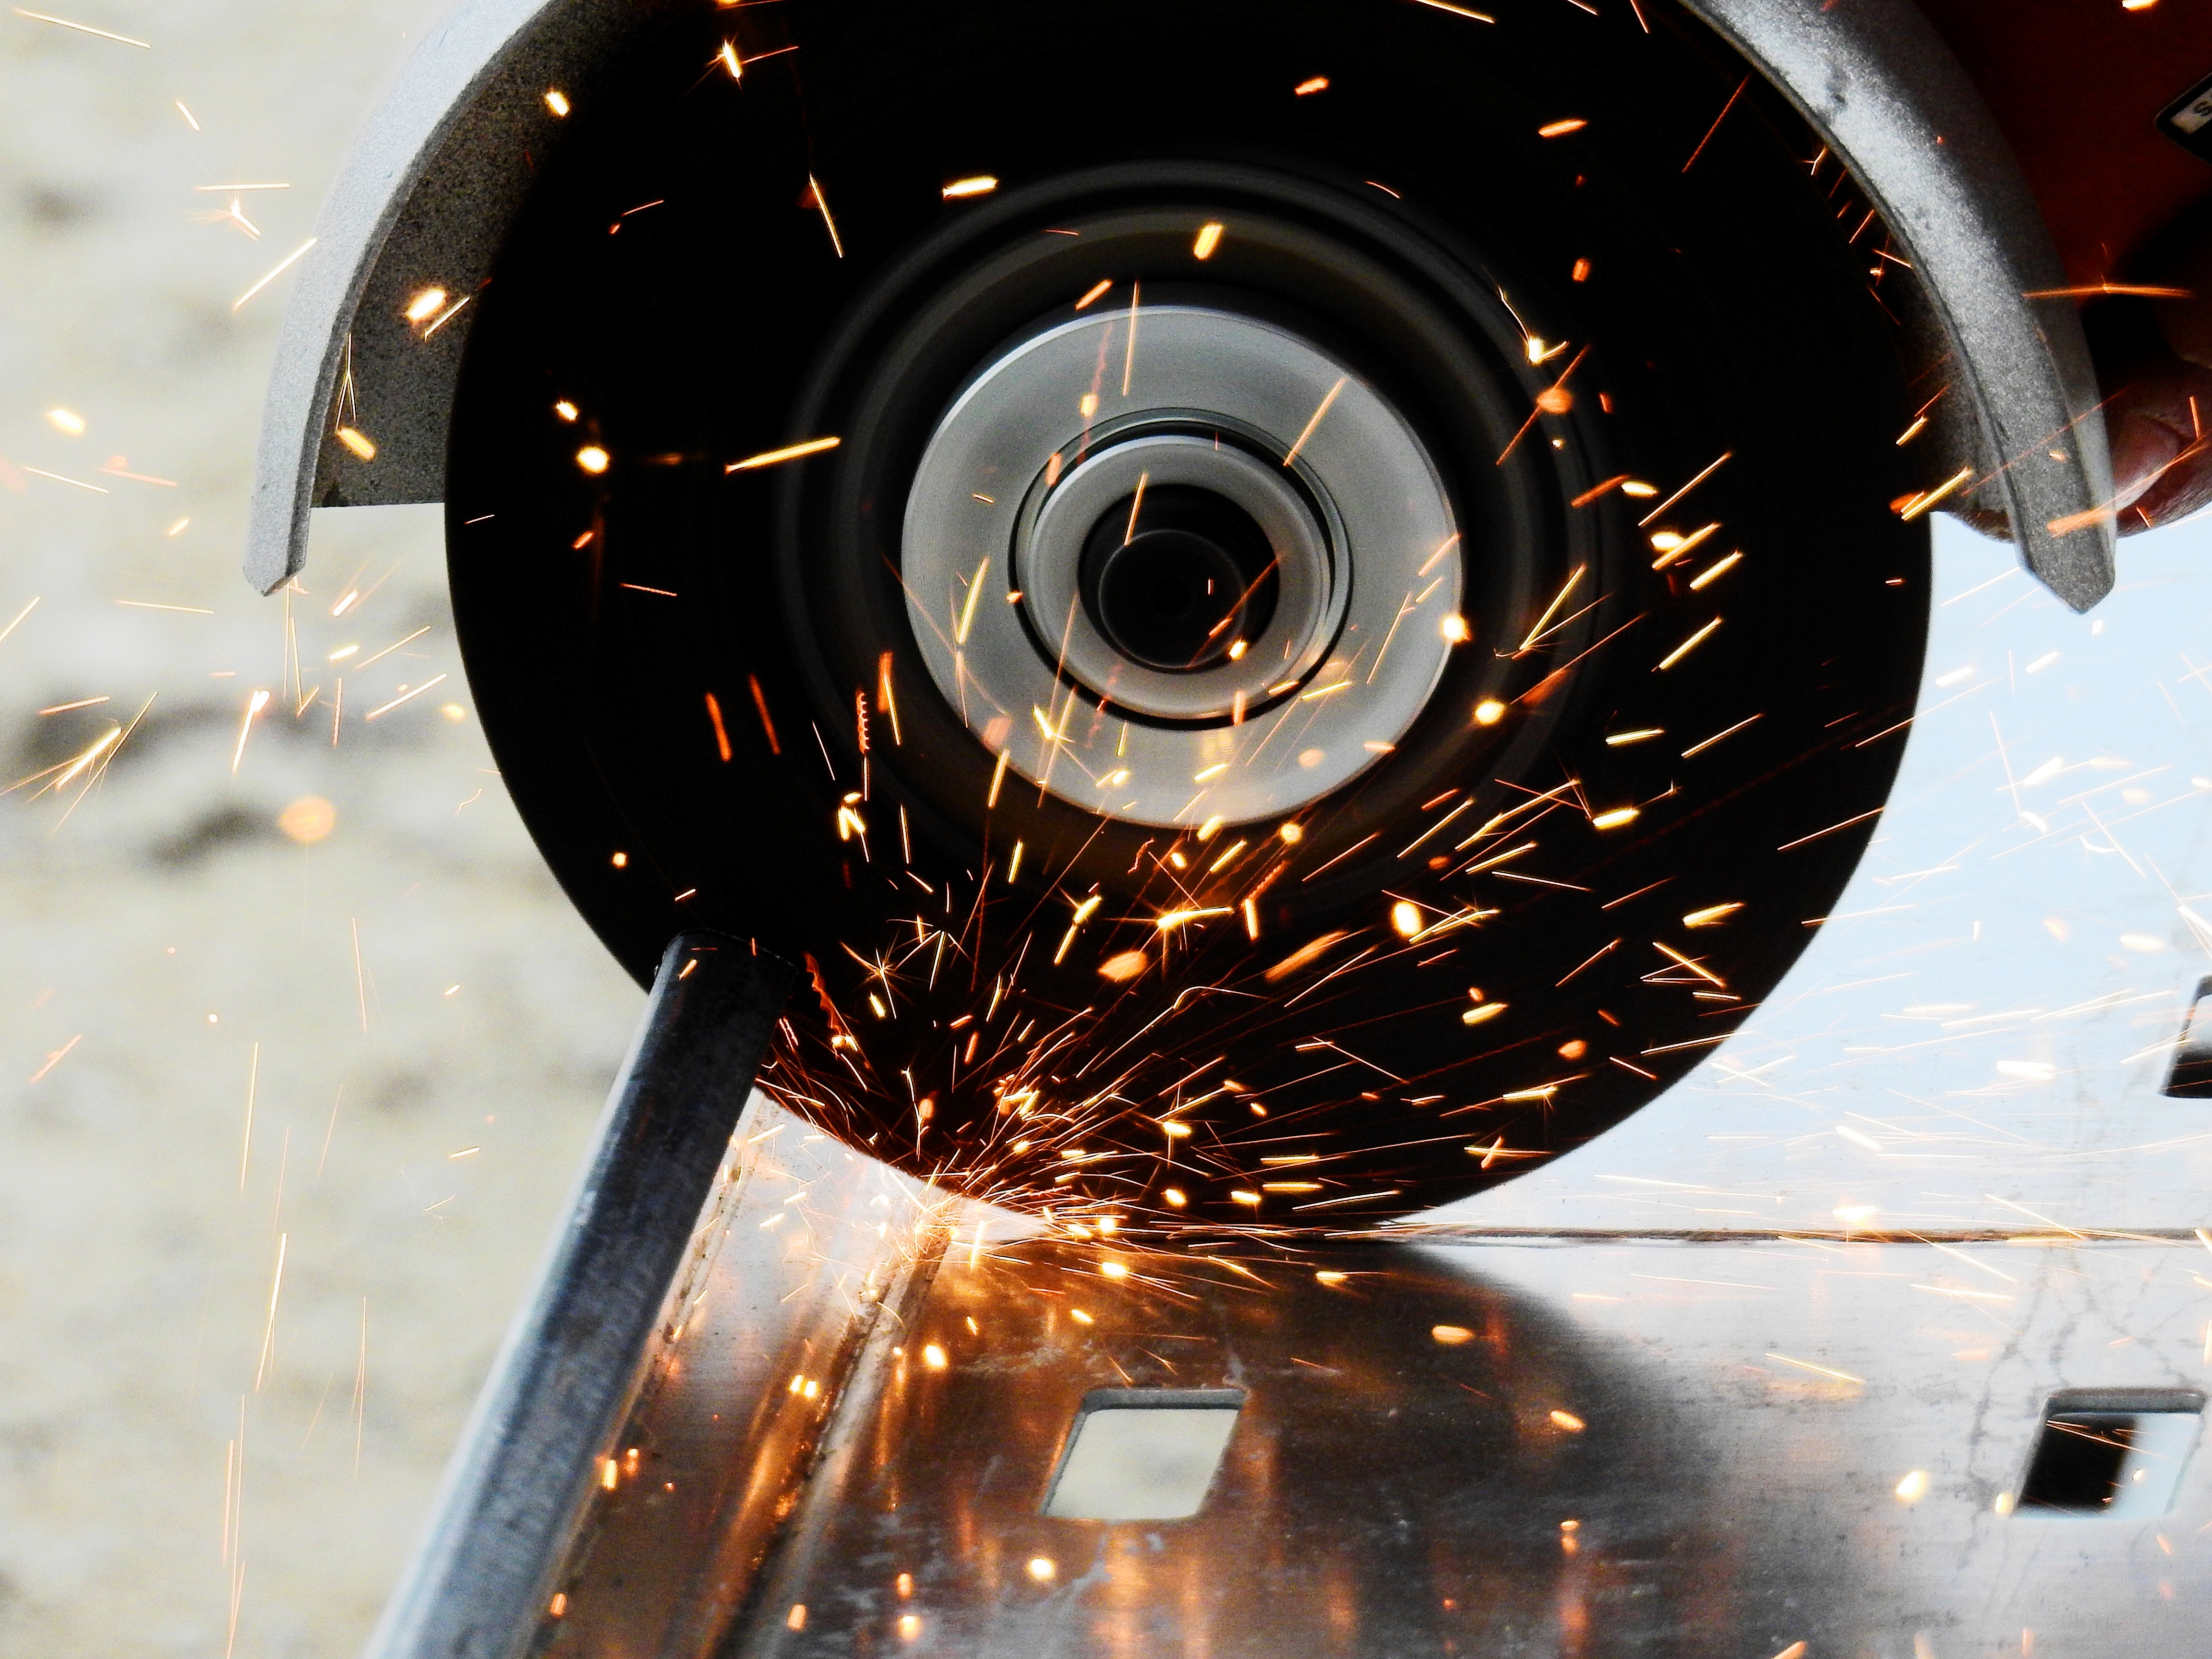
light, wheel, tool, construction, metal, craft, radio, cut, rim, build, iron, risk, flex, dangerous, craftsmen, shower of sparks, separate, flexing, aircraft engine, angle grinder, separating schneider